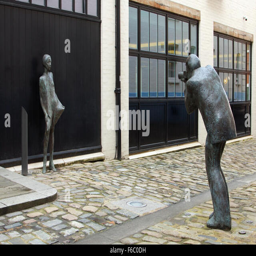
statues photographing the model near his studio in the 60s